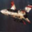
Label: airplane